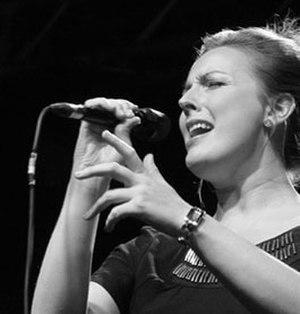
Sinne Eeg est une chanteuse et compositrice danoise de jazz.